The Midnight Game

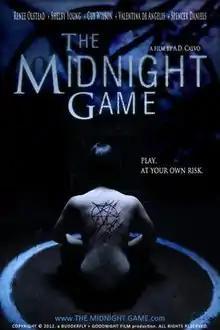
Promotional release poster

The Midnight Game is a 2013 American supernatural thriller film directed by A.D. Calvo based on the creepypasta of the same name. The movie had its world release on March 2, 2013, at the Miami International Film Festival and was released to DVD on August 12, 2014. Filming took place Wallingford, Connecticut in April and May 2012, and stars Renee Olstead.